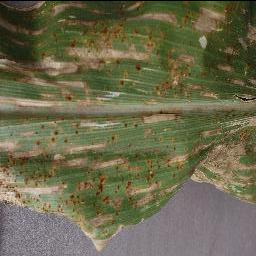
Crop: corn
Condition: (maize)_cercospora_spot_gray_spot